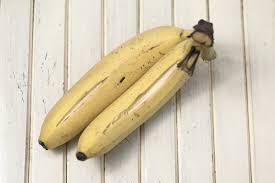
Hapa naona ndizi enye imeiva hadi ikapasuka. Hii mandizi inasaidia watu wengi juu hii ni chakula ya kila siku inayo saidia wakulima ili washibe vizuri Na wafanye kazi ya maisha.